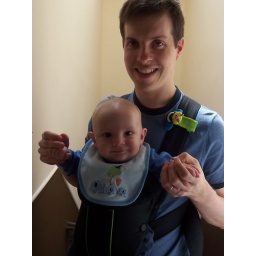
my boys in blue